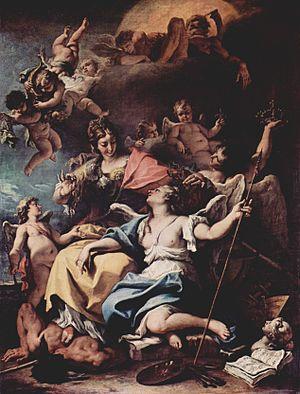
Sebastiano Ricci est un peintre italien baroque de la fin du XVIIᵉ et du début du XVIIIᵉ siècle, formé à Venise.